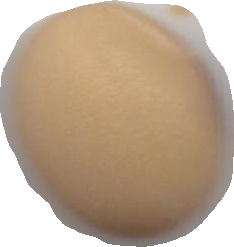
Variety: Anjasmoro